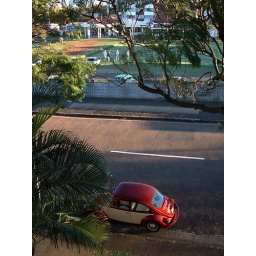
My old car taken from the window of my friends flat in 2003.